Bill Weld 2020 presidential campaign

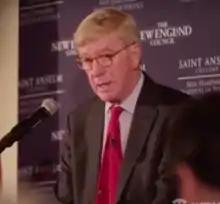
Weld announcing his formation of an exploratory committee

On February 15, 2019, Weld officially announced the formation of an exploratory committee in preparing to run for the 2020 Republican Party presidential primaries. He appeared on both Bloomberg News and MSNBC's "Morning Joe" the next day. On "Morning Joe", he criticized Donald Trump as president, with a focus especially on what he labeled bad foreign policy in regards largely to North Korea and Russia.